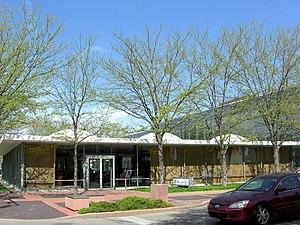
Cet article est une liste partielle des bâtiments et meubles conçus par Eero Saarinen.